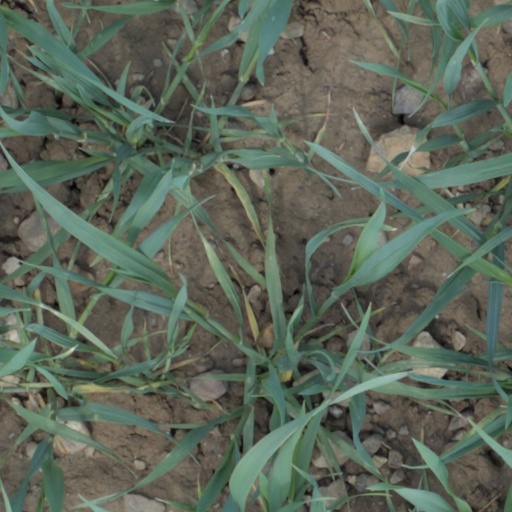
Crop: wheat